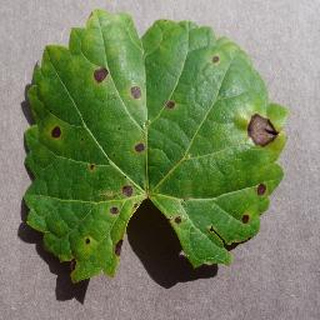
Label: grape_black_rot